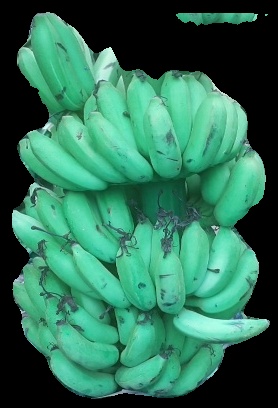
Variety: elakki-bale
Grade: grade1